F. Pratten and Co Ltd

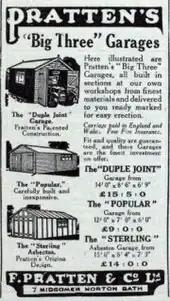
1928 advertisement for Prattens pre-assembled garages.

F. Pratten and Co Ltd, commonly known as Prattens, was a business located in Midsomer Norton that manufactured prefabricated buildings. Production included portable classrooms that were widely used after World War II.